Janet Grieve

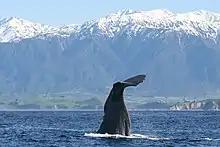
Diving sperm whale near Kaikōura. Grieve made the first measurements of ocean biological productivity that supports this ecosystem.

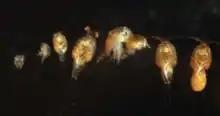
Copepods - different T. brevicornis developmental stages. Note the mating pair (third from the right).

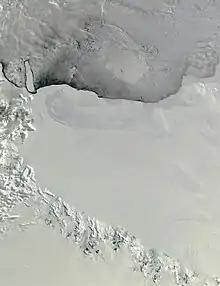
Ross Ice Shelf. Grieve worked at the J-9 location in the shelf centre in the mid-1970s.

Janet Mary Grieve , also known as Janet Bradford-Grieve and Janet Bradford, is a New Zealand biological oceanographer, born in 1940. She is researcher emerita at the National Institute of Water and Atmospheric Research in Wellington. She has researched extensively on marine taxonomy and biological productivity. She was president of both the New Zealand Association of Scientists (1998–2000) and the World Association of Copepodologists (2008–11).